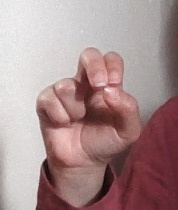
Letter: gaaf